Answer in natural language. Consider the 3D positions of the objects in the scene and not just the 2D positions in the image. Is the centerpoint of  Statue (marked B) at a higher height than blue modern tv stand (marked C)? Choose between the following options: no or yes
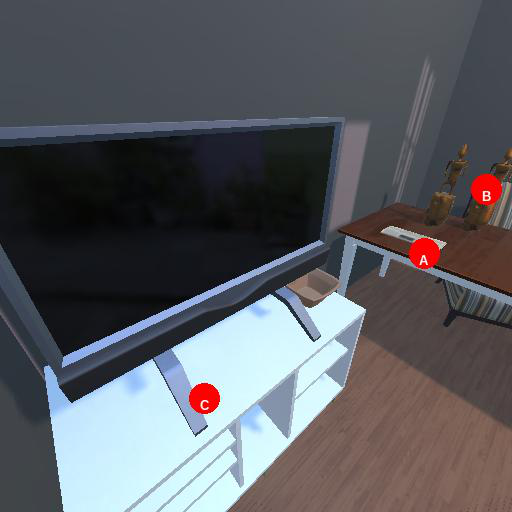
<answer>yes</answer>